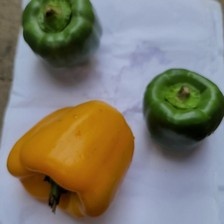
Label: capsicum